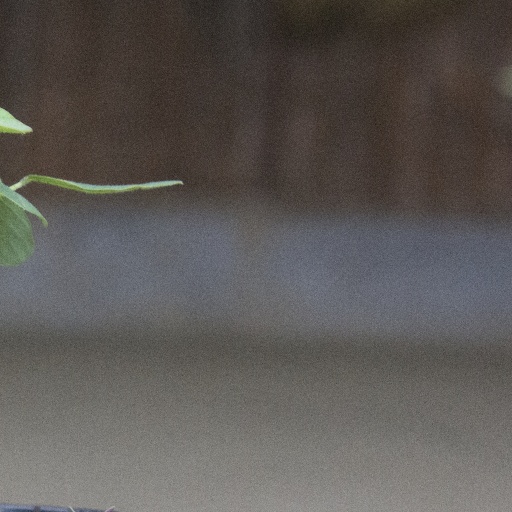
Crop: soybean